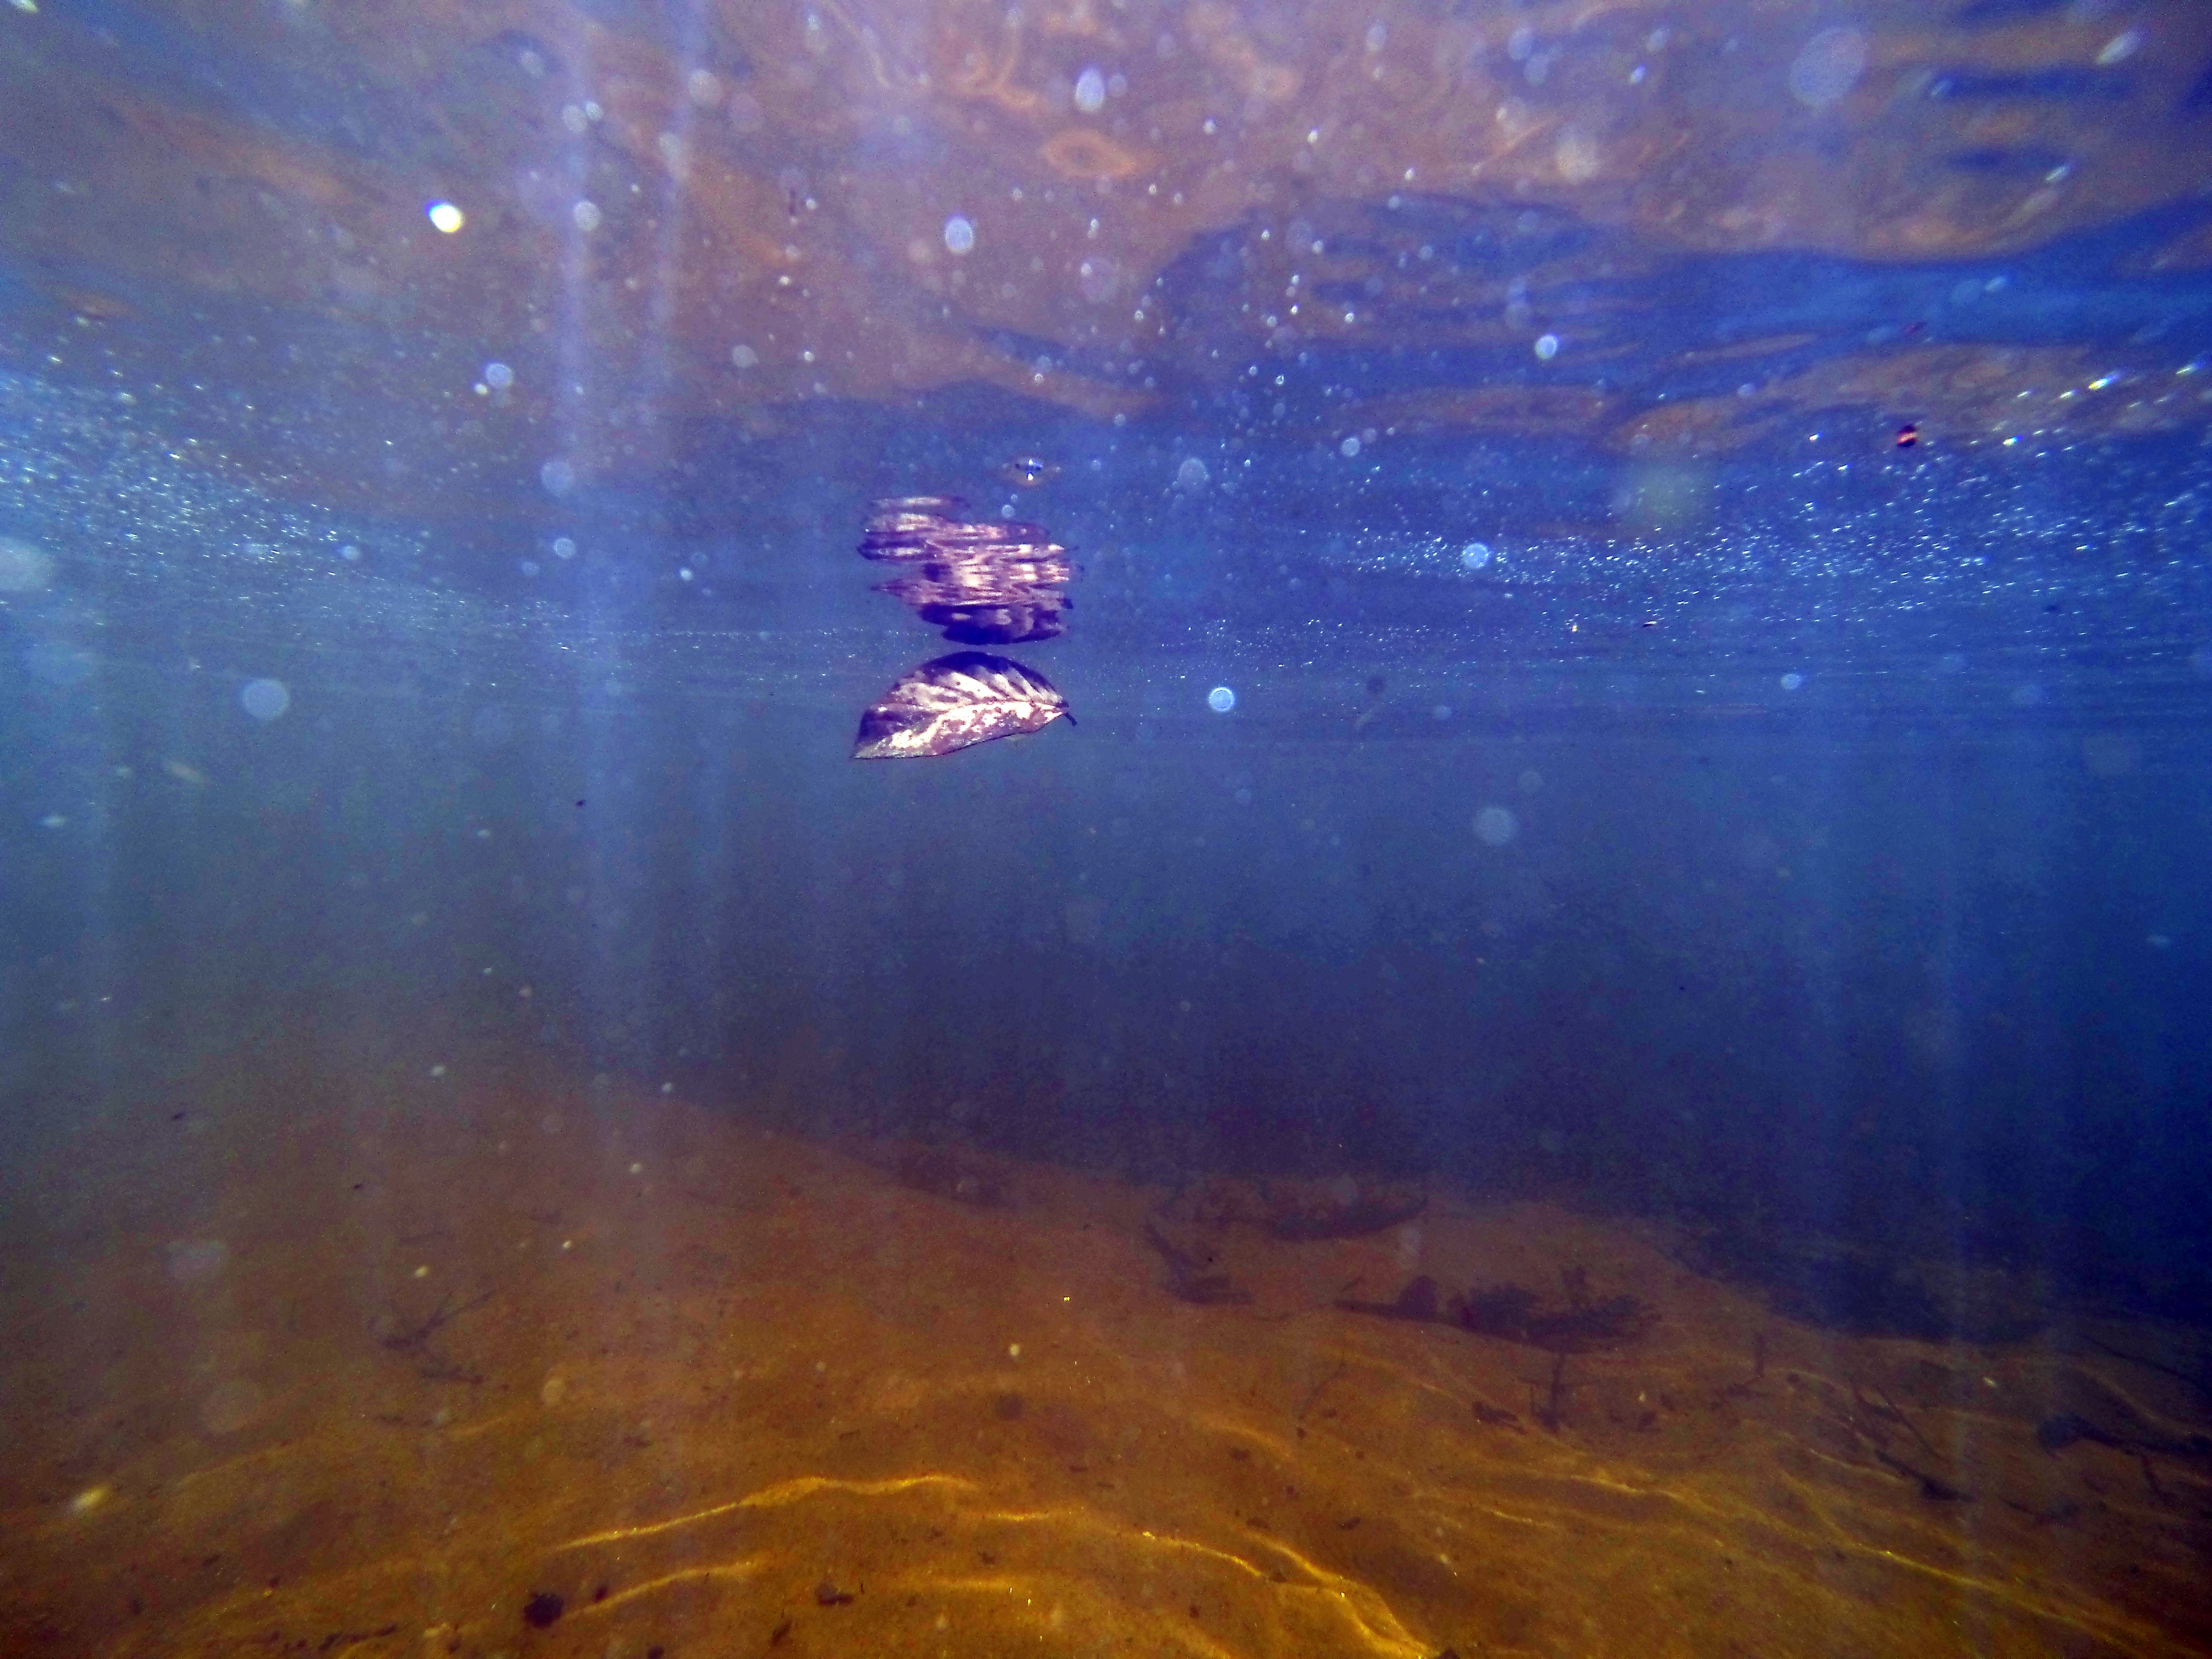
sea, ocean, horizon, light, night, sunlight, morning, wave, dawn, atmosphere, underwater, evening, reflection, outer space, atmospheric phenomenon